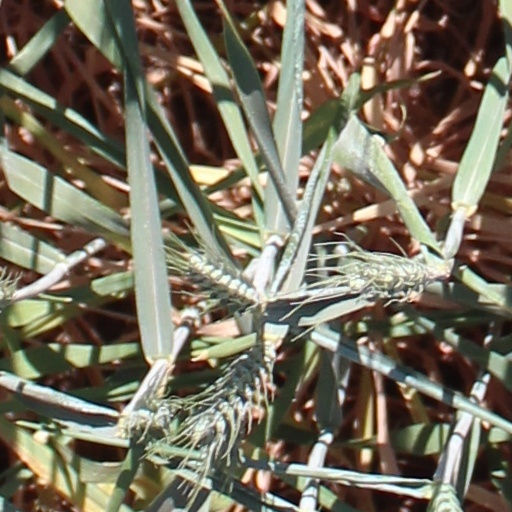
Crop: wheat